Russian Orthodox Ecclesiastical Mission in Jerusalem

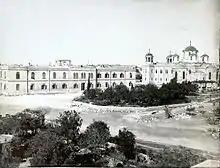
Russian Compound and the Holy Trinity Cathedral

It wasn't until 1857 that the Mission returned, this time with the official recognition of the Ottoman Turkish government. The Mission resumed its previous work of organizing pilgrimages from Russia to Palestine and also began sponsoring charitable and educational work amongst the Orthodox Christian Arabs forming the majority of the membership of the Orthodox Church of Jerusalem.